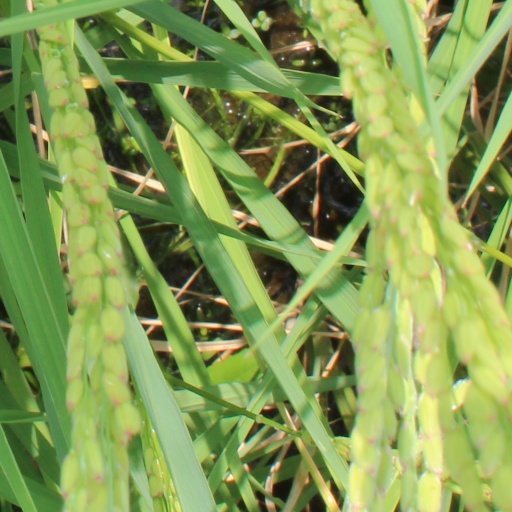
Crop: rice